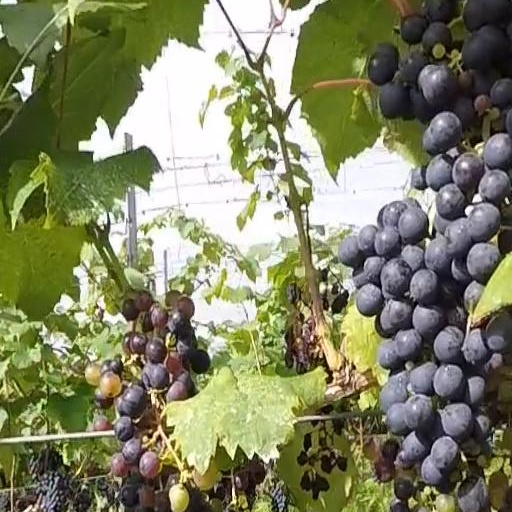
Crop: grape